Mykhailo Boychuk

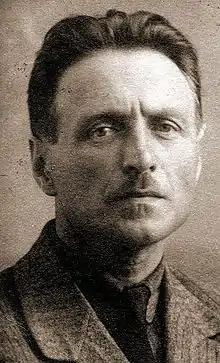
Boychuk in the 1920s

Mykhailo Lvovych Boychuk (30 October 1882 – 13 July 1937) was a Ukrainian monumentalist and modernist painter. He is considered a representative of the generation of the Executed Renaissance.